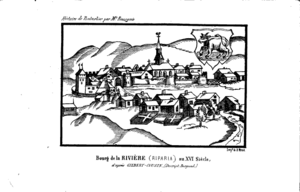
Bourg de La Rivière au XVIéme siècle
"Description de la Franche-Comté ou Description de la Haute-Bourgogne connue sous le nom de Comté, est un ouvrage géographique et historique parut en 1552 sous le titre ""Brevis ac dilucida Burgundiae superioris quae Comitatus nomine censetur, descriptio"" et rédigé en latin par l’humaniste et écrivain franc-comtois Gilbert Cousin. Il est l'un des rares ouvrages anciens, à lister et décrire les cités comtoises avant l'annexion française, mais également les châteaux et les édifices religieux. Ce livre tente aussi de recenser selon les lieux, les grandes familles, les personnalités politiques, religieuses et intellectuelles du comté de Bourgogne de l'époque.
La Rivière-Drugeon est une commune française située dans le département du Doubs en région Bourgogne-Franche-Comté. les habitants de la commune sont les Revicards et Revicardes ou les Ripariens et Ripariennes.